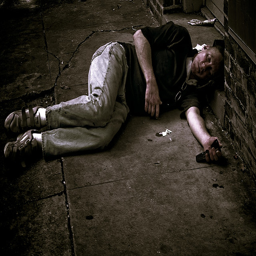
A middle aged man sleeps on a dirty sidewalk.
A man laying on the ground in the street.
A person that is laying on the ground.
A dirty man sleeping on the sidewalk next to a brick wall.
a man laying down on the sidewalk by a building